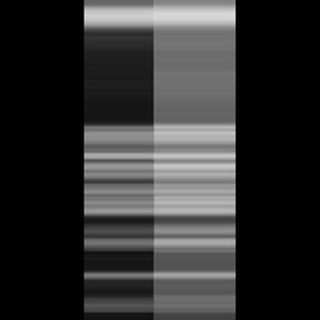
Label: healthy_sugarcane